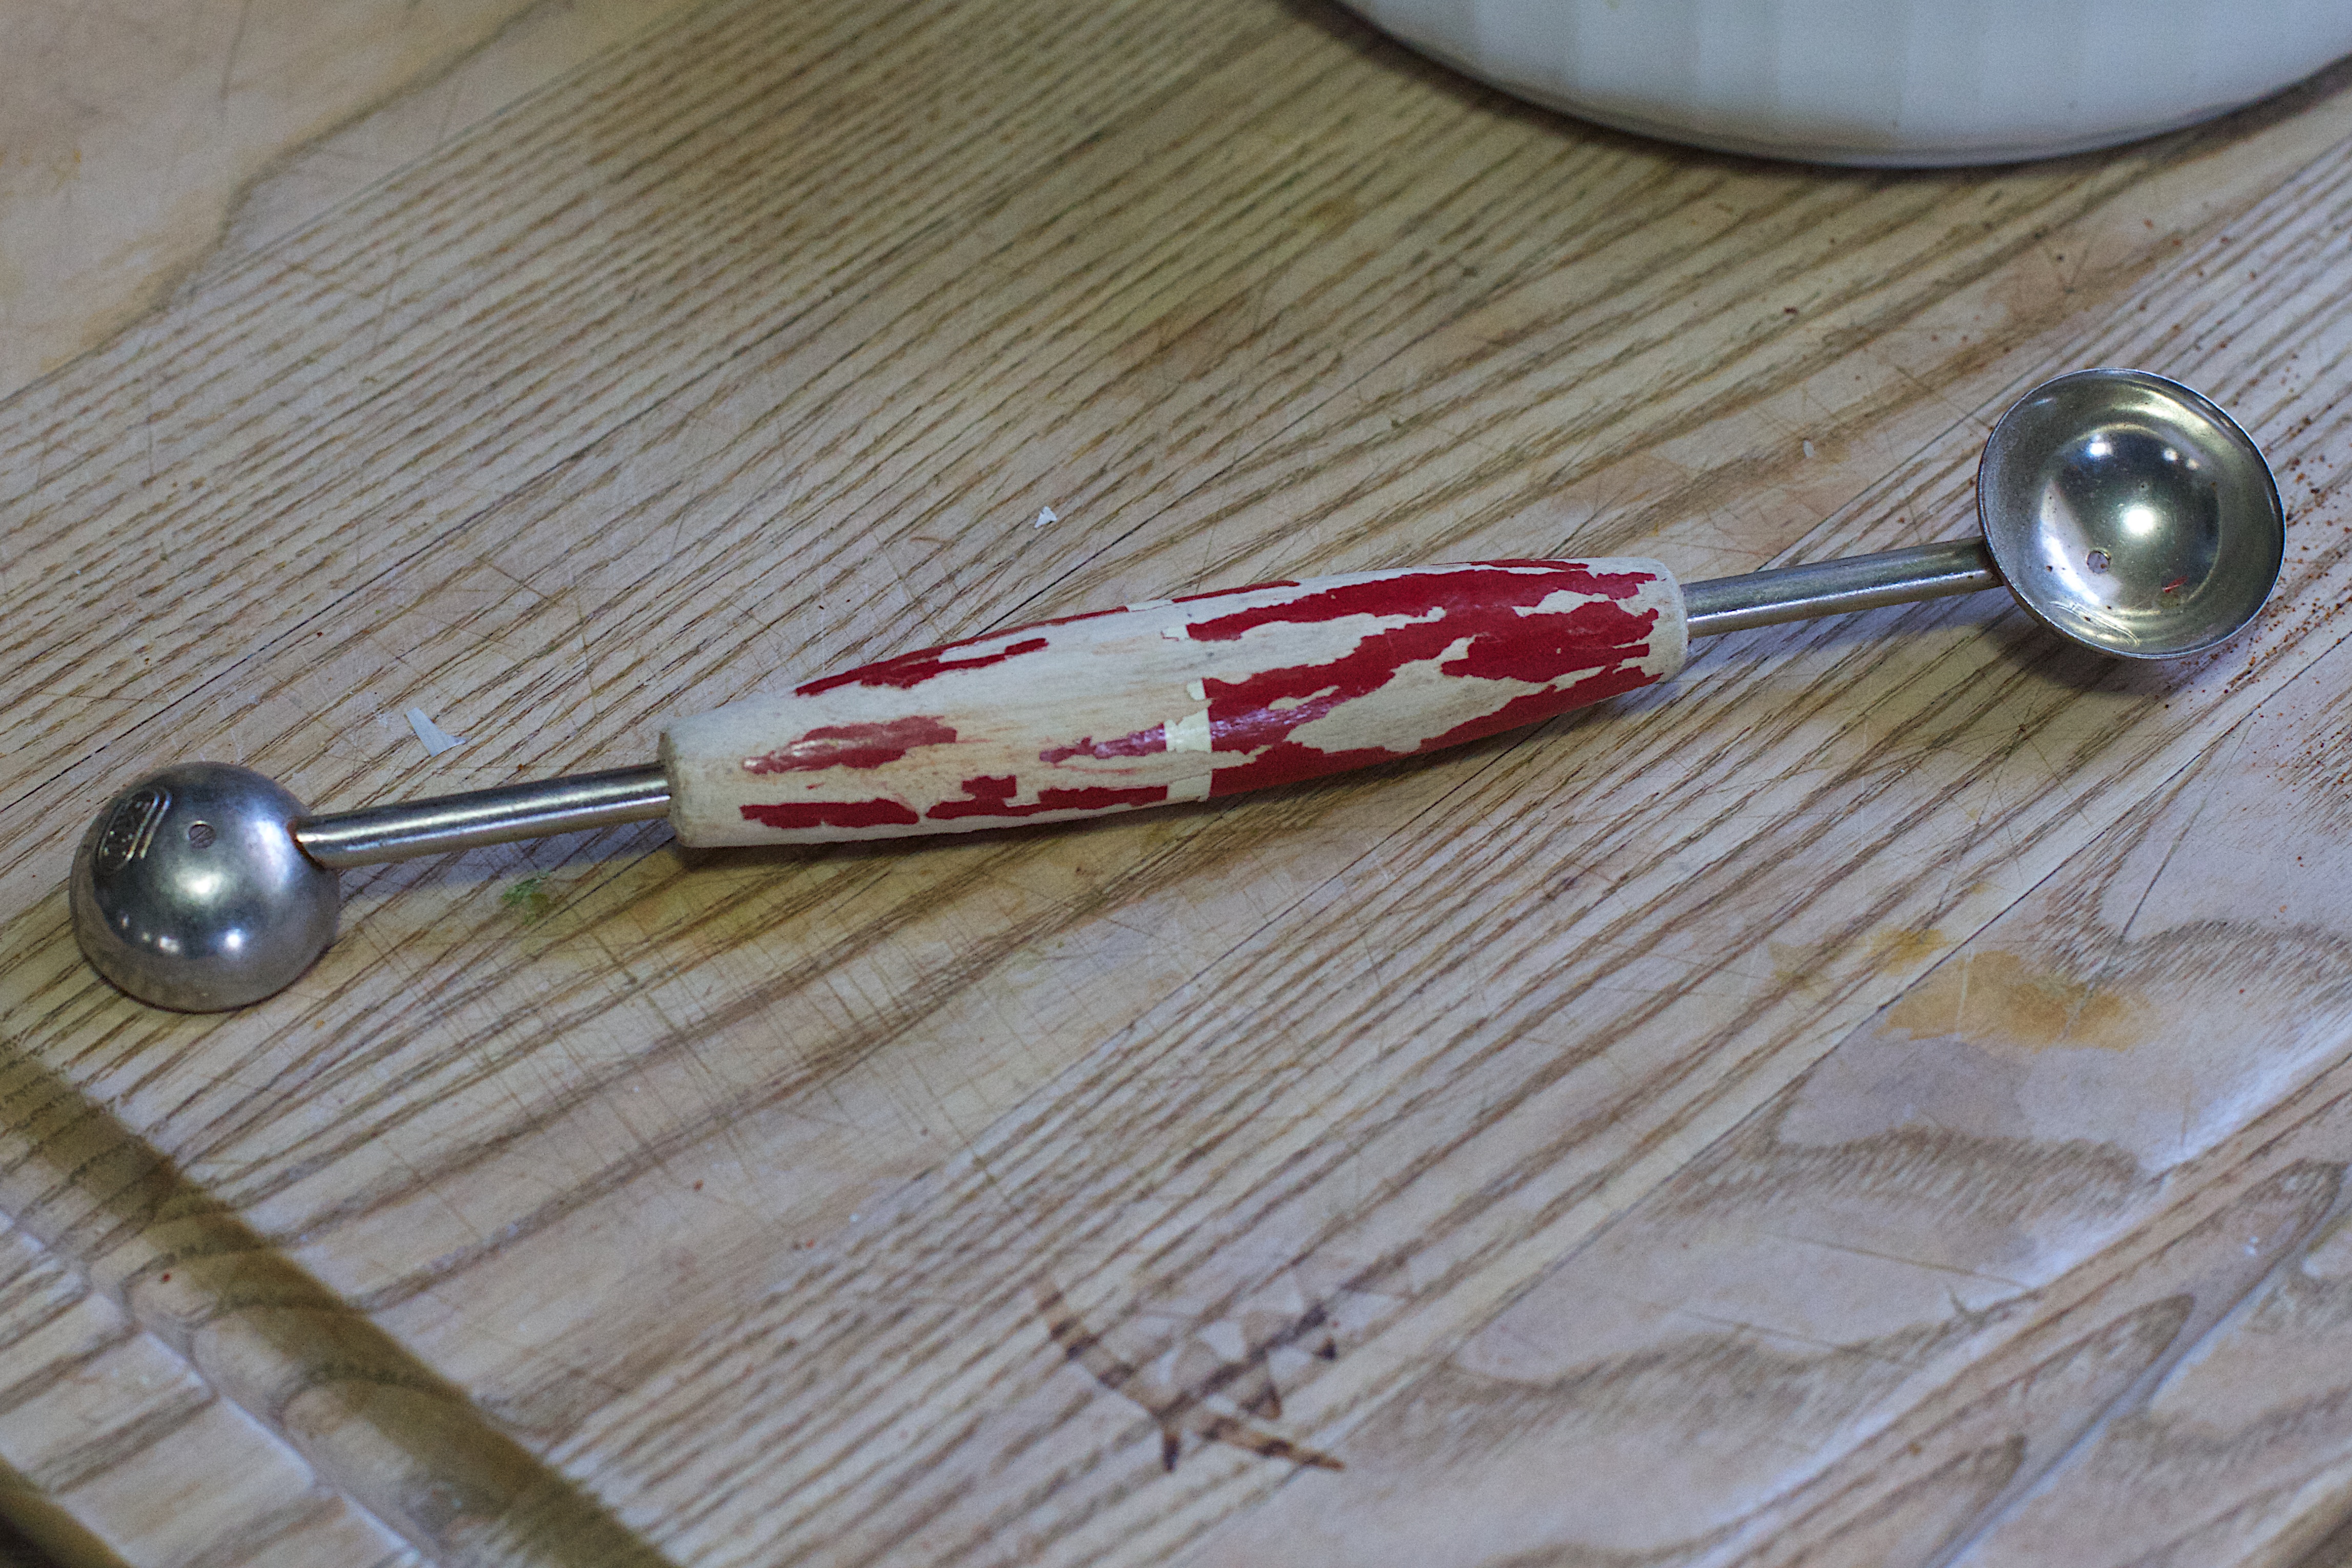
fork, cutlery, tool, tableware, spoon, spoon lure